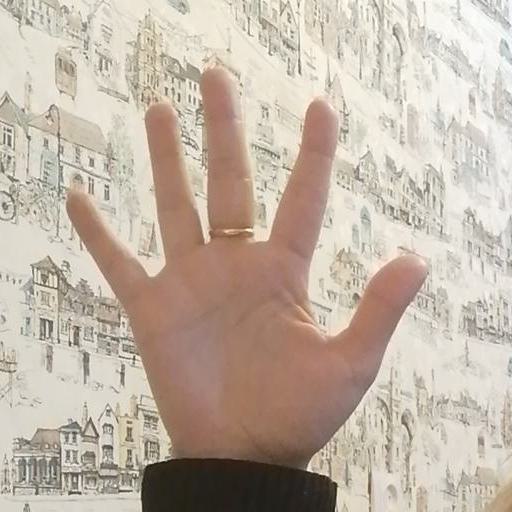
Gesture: palm